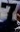
Number: 7